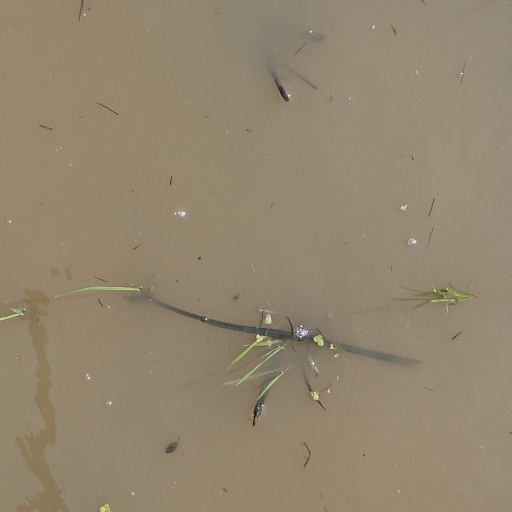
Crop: rice